Peristaltic robot

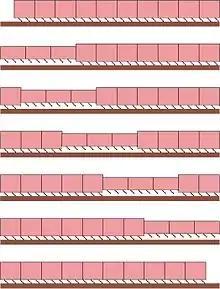
Peristaltic locomotion of the earthworm represented by contractions and expansions of the body segments

A peristaltic robot, also known as a worm-bot, is a robot that uses peristaltic locomotion to move, mimicking the movement of earthworms. Peristaltic locomotion relies on compressions and expansions of the metameres, or body segments, of earthworms. This method of movement is especially effective in navigating through narrow and intricate surfaces, making it particularly suitable for small millimeter-scale robots. Peristaltic robots have a wide range of applications, including endoscopy, mining operations, and pipe inspections.